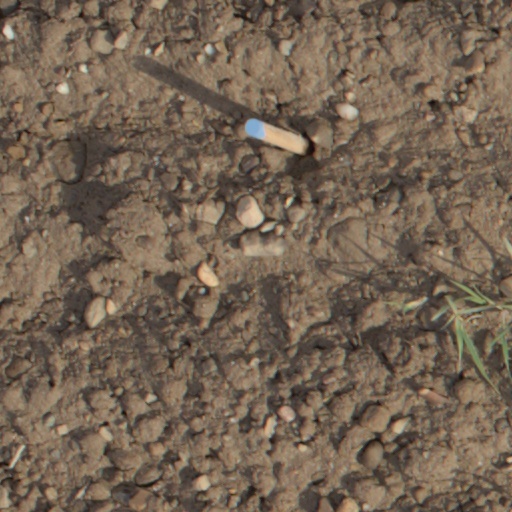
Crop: wheat